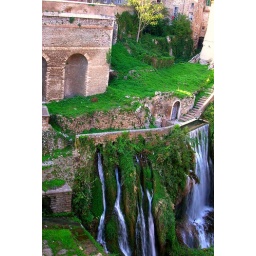
A waterfall seen from a bridge in Tivoli, a hill city near Rome.